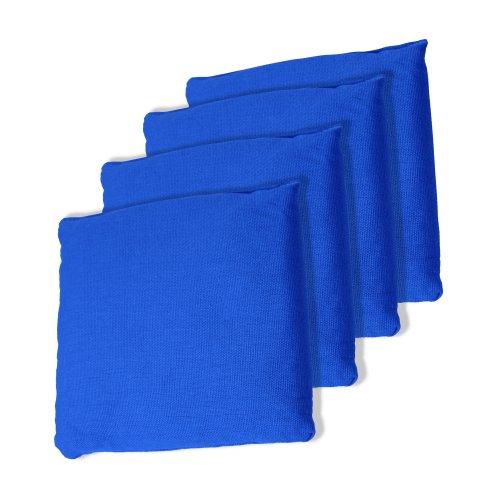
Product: Hey! Play! Trademark Games Championship Cornhole Bean Bags (Set of 8), Blue/Red
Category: Sports & Outdoors | Sports & Fitness | Leisure Sports & Game Room | Outdoor Games & Activities | Toss Games | Cornhole | Cornhole Bags
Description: Great Condition.
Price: $13.99
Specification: Product Dimensions:         9.3 x 8.7 x 8.4 inches ; 7.8 pounds    |Shipping Weight: 7.8 pounds (View shipping rates and policies)|ASIN: B00H3CZ7B0|California residents:  Click here for Proposition 65 warning.|Item model number: 80-BGBLU-RED-8|    #315    in Cornhole Bags    |    #229    in Footbags